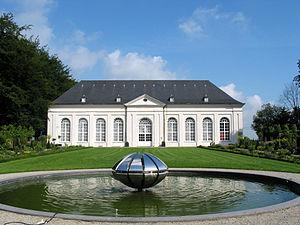
Seneffe (Belgique), le parc du château - l'orangerie et son bassin.